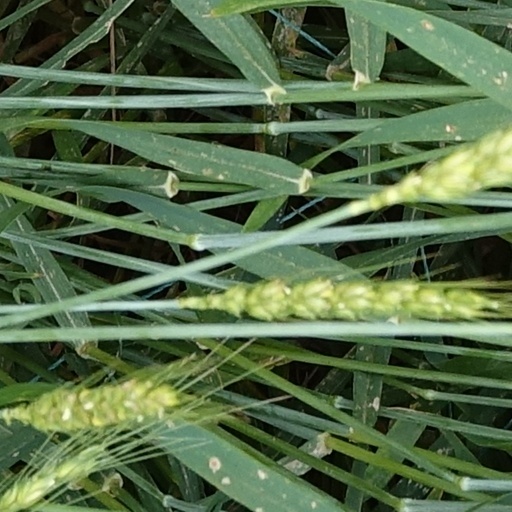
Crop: wheat